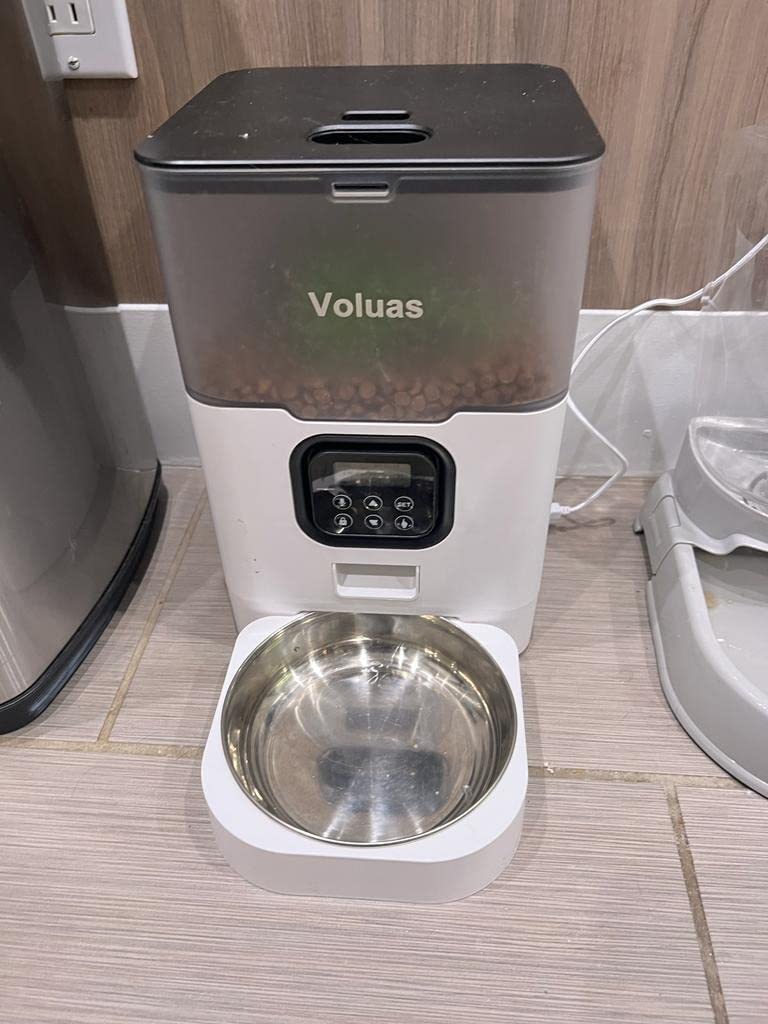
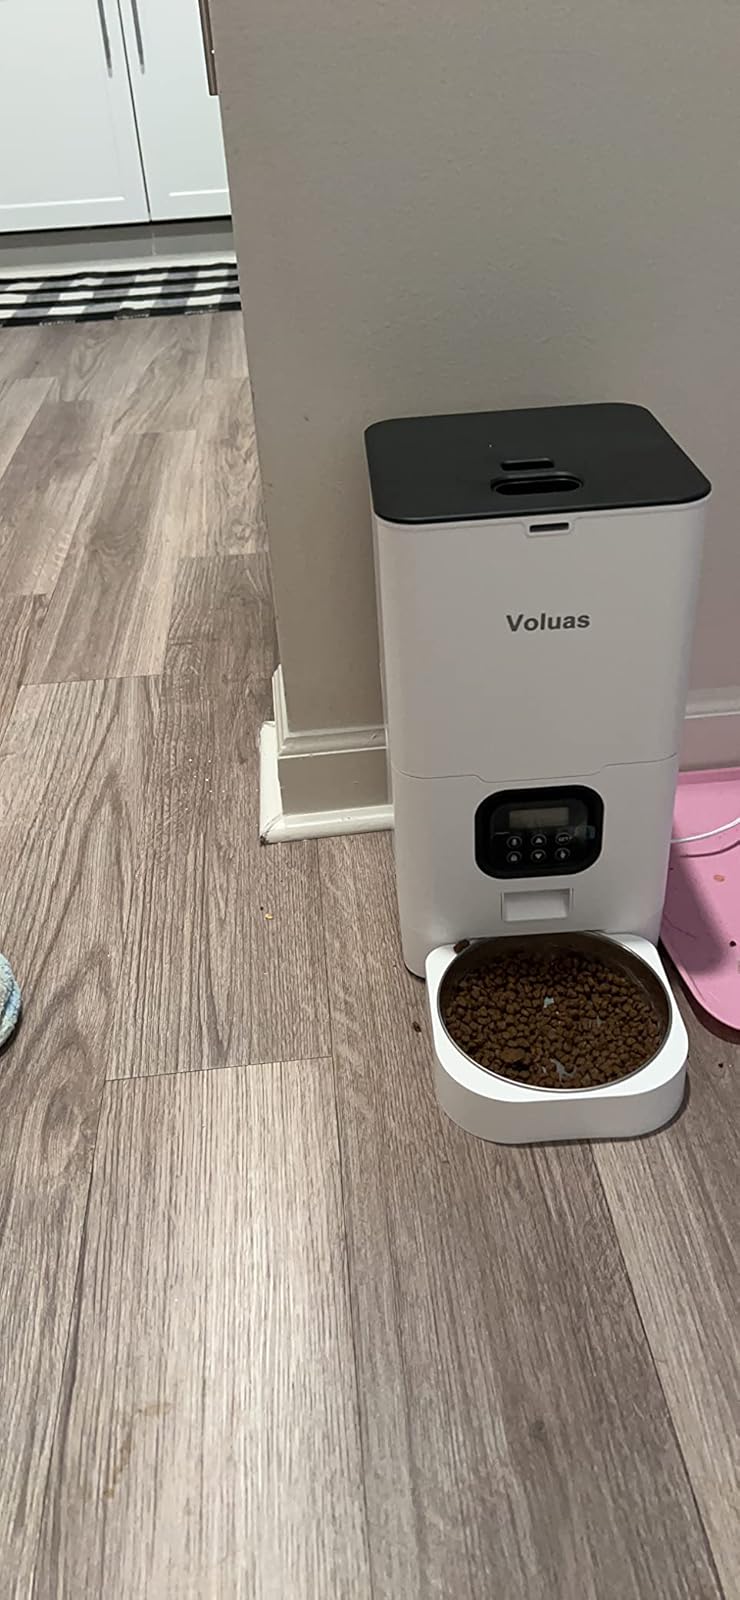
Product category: items_feeder
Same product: no